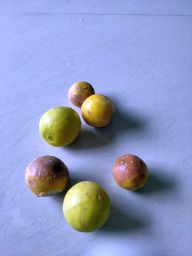
Fruit: Lemon
Quality: Mixed